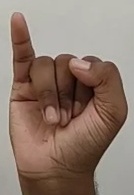
ASL sign: I